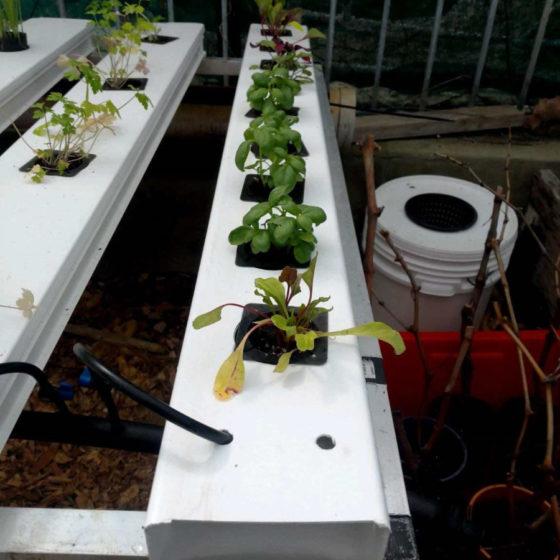
Shamba dogo la mimiea linatumia mfumo wa kisasa wa [cs]hydrophonics[cs] ambapo mime inakuwa bila udongo. Mimea midogo ya kijani imepandwa kwenye mistari ya mabomba meupe ikionyesha utunzaji maalum.